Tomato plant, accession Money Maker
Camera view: vertical (180 deg); turntable rotation: 30 degrees
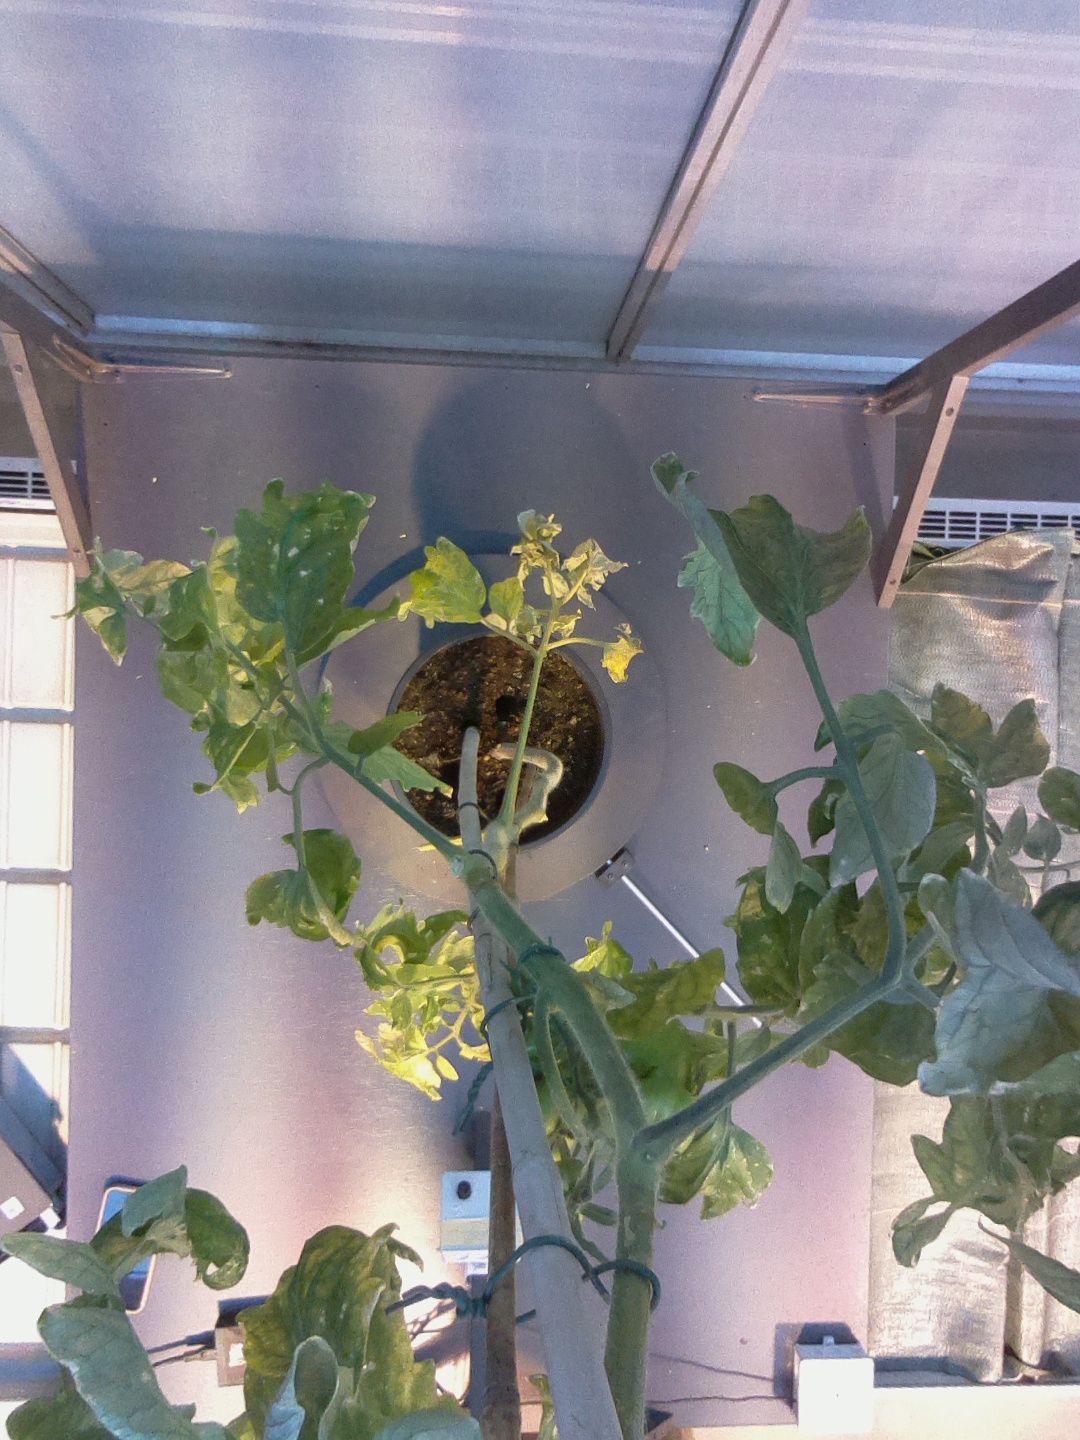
BBCH growth stage 79: 90% -100% of final fruit size